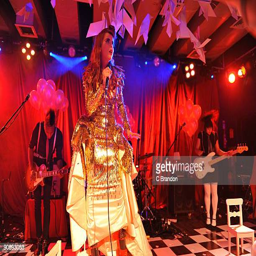
pop artist performs on stage